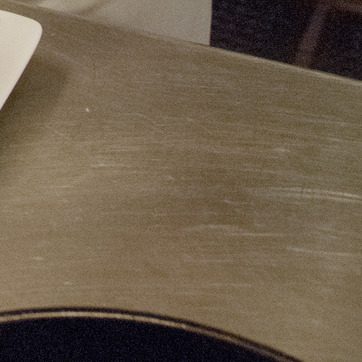
Material: metal